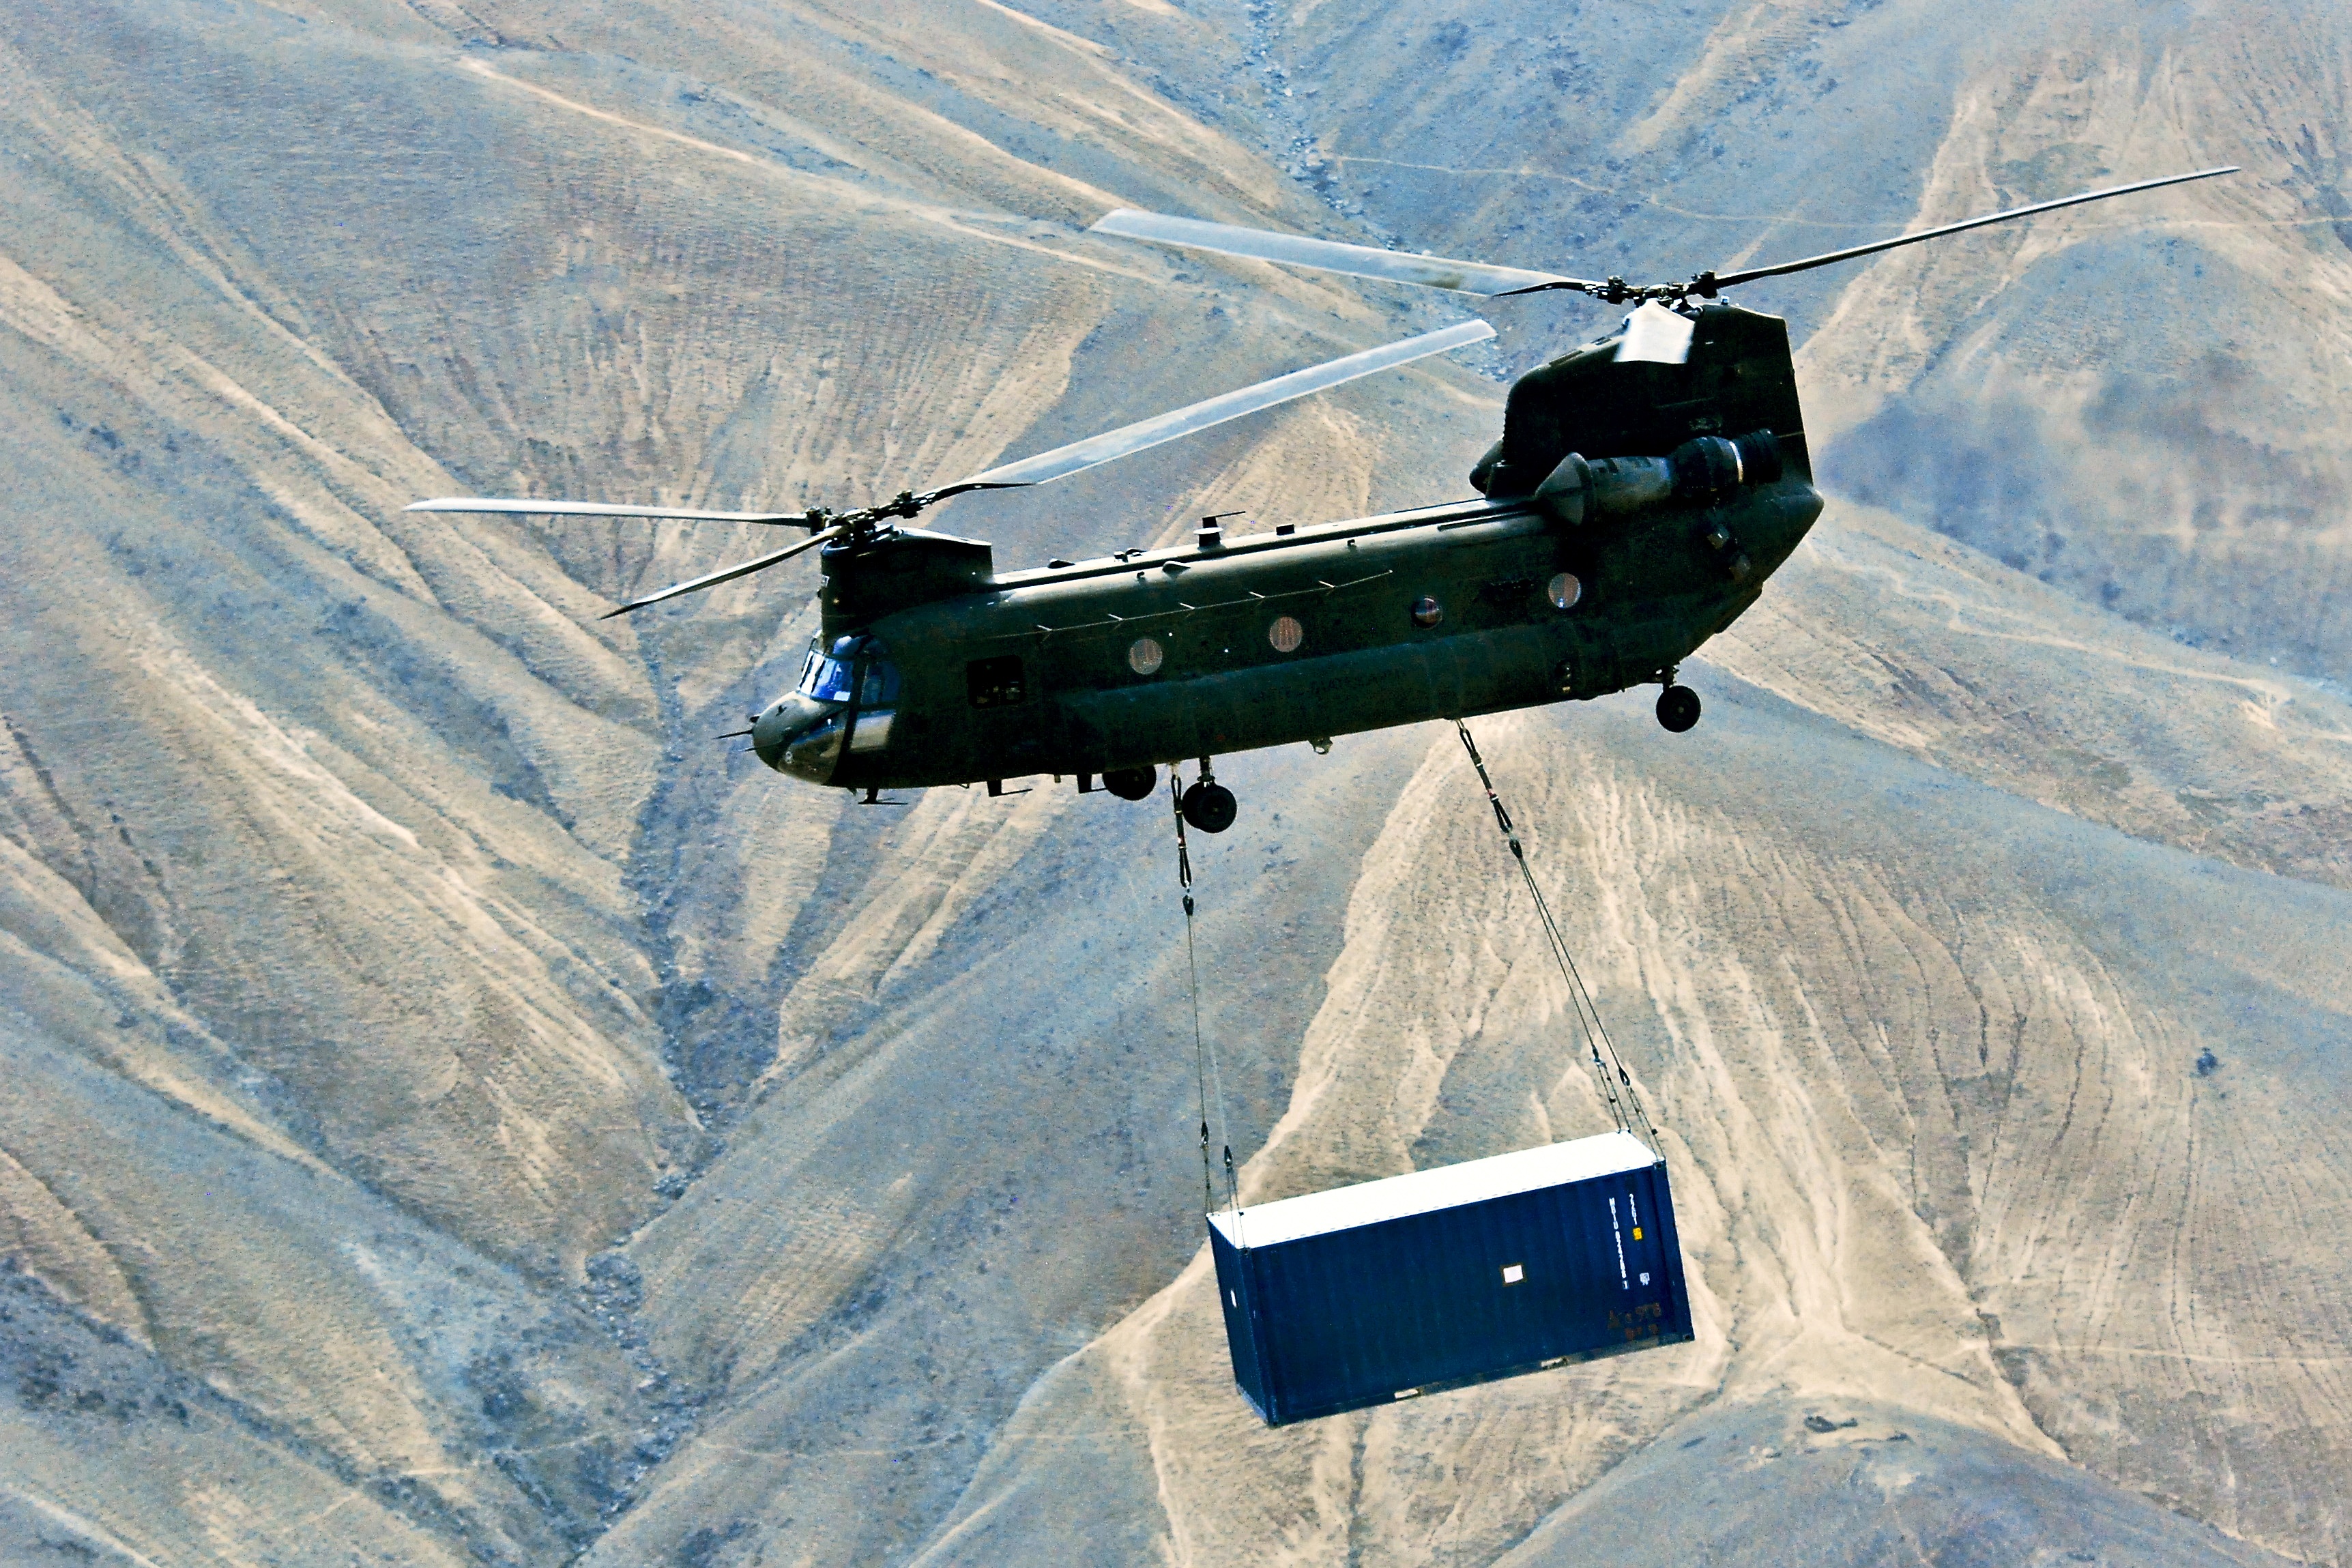
mountain, snow, mountain range, aircraft, military, transport, army, vehicle, aviation, flight, usa, helicopter, shipping container, alps, chopper, heavy, rotorcraft, atmosphere of earth, military helicopter, chinook helicopter, sling load